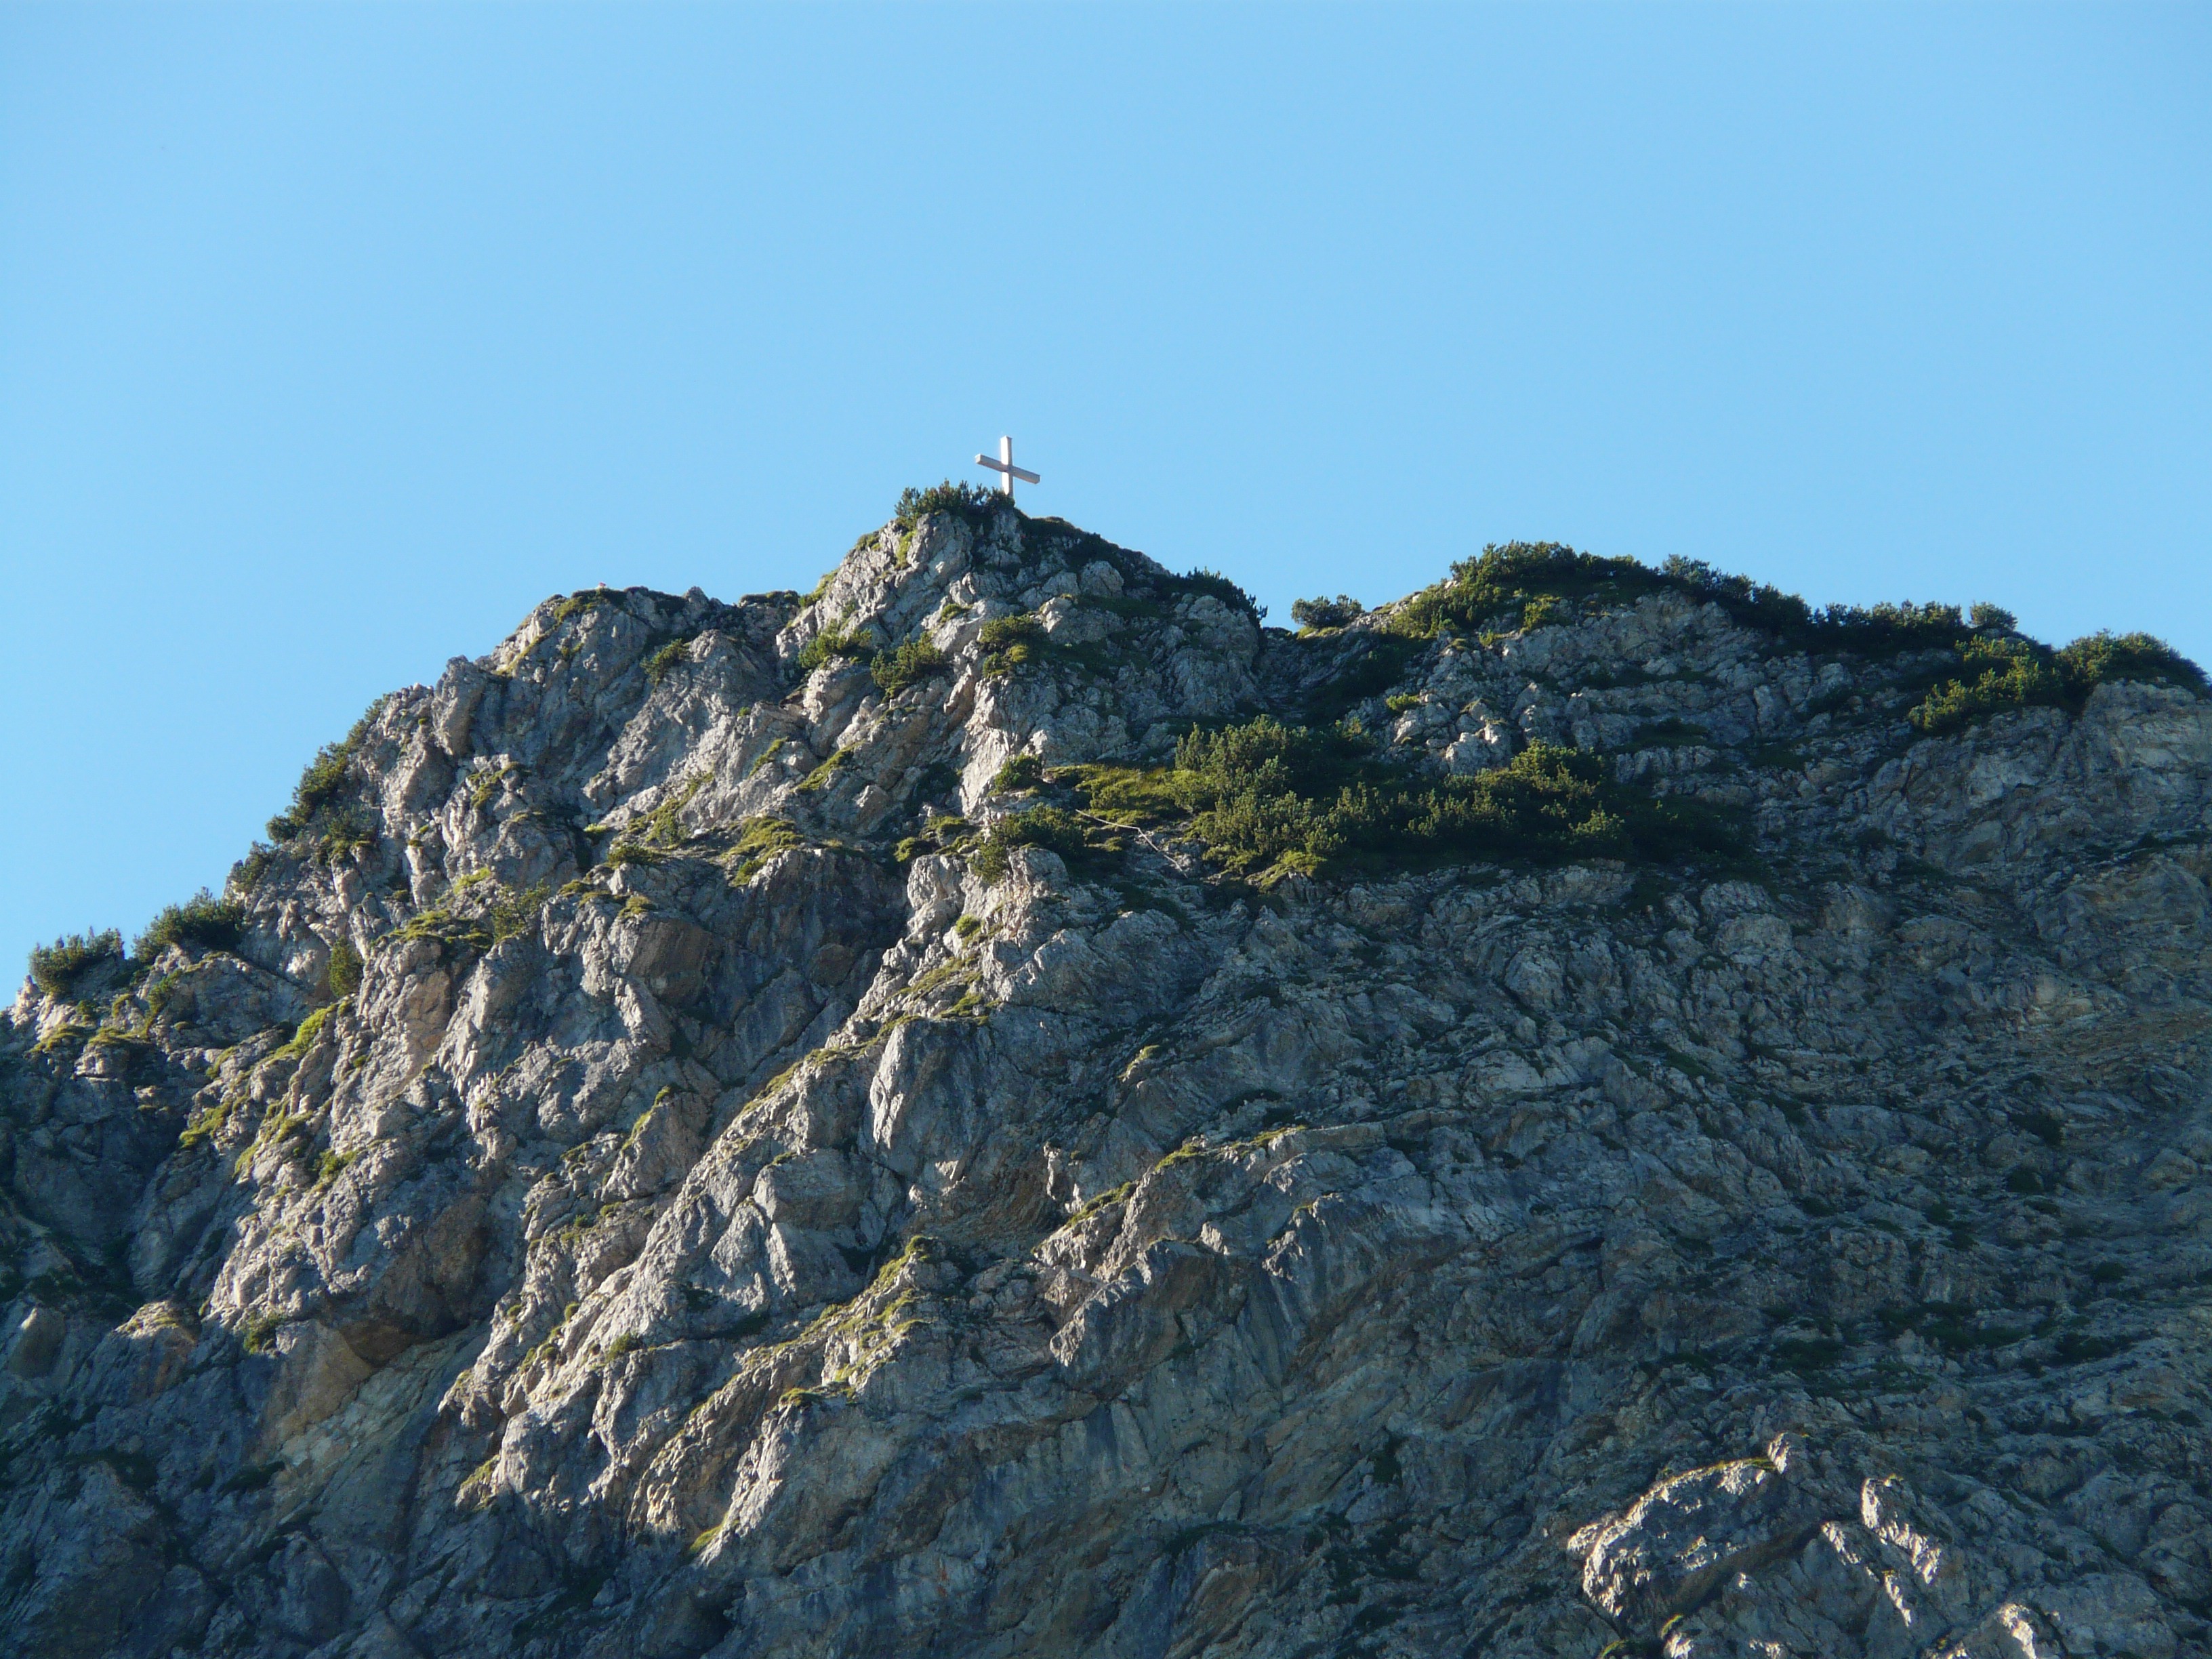
rock, wilderness, mountain, hiking, hill, adventure, mountain range, stone, cliff, alpine, terrain, ridge, summit, geology, alps, plateau, fell, landform, summit cross, hausberg, oberjoch, geographical feature, mountainous landforms, geological phenomenon, bad hindelang, allgau, iseler, kuehgundgruppe